Alberta

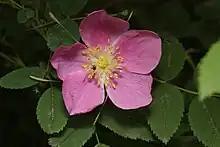
The wild rose is the provincial flower of Alberta.

In central and northern Alberta the arrival of spring is marked by the early flowering of the prairie crocus ("Pulsatilla nuttalliana") "anemone"; this member of the buttercup family has been recorded flowering as early as March, though April is the usual month for the general population. Other prairie flora known to flower early are the golden bean ("Thermopsis rhombifolia") and wild rose ("Rosa acicularis"). Members of the sunflower ("Helianthus") family blossom on the prairie in the summer months between July and September. The southern and east central parts of Alberta are covered by short prairie grass, which dries up as summer lengthens, to be replaced by hardy perennials such as the prairie coneflower ("Ratibida"), fleabane, and sage ("Artemisia"). Both yellow and white sweet clover ("Melilotus") can be found throughout the southern and central areas of the province.